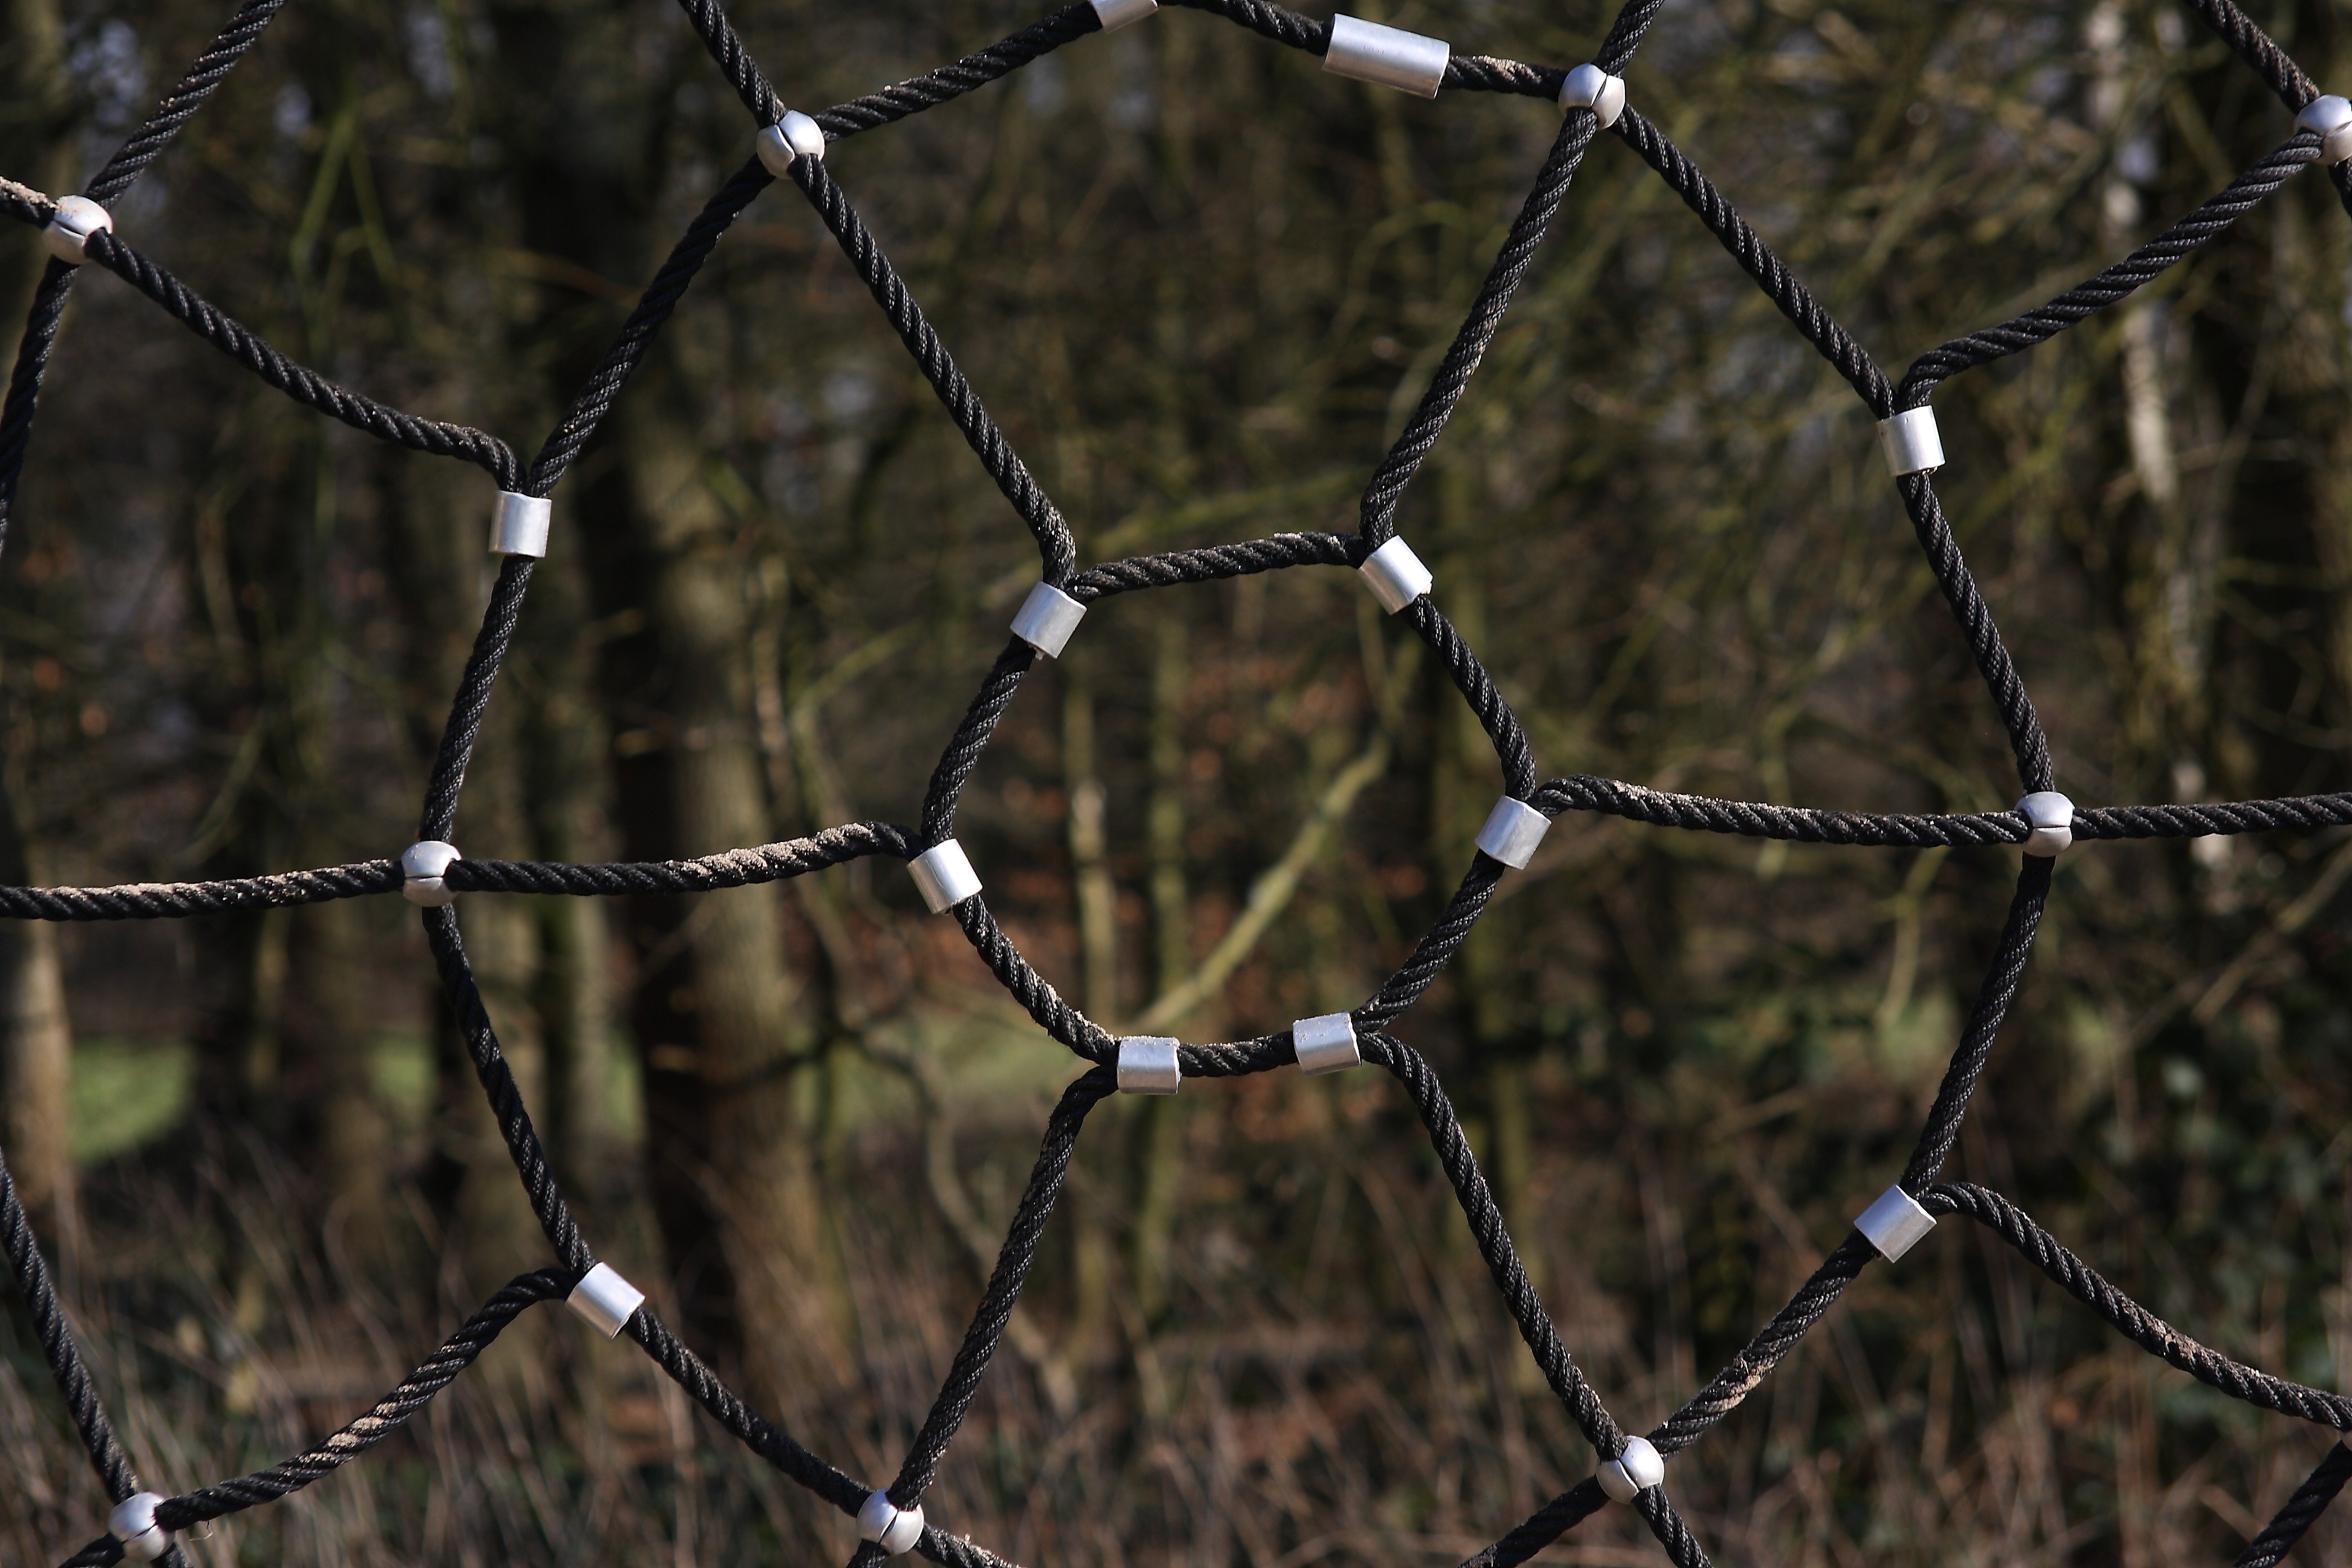
branch, rope, light, fence, barbed wire, play, sunlight, leaf, child, material, twig, spider web, fun, playground, by looking, kletterger st, outdoor structure, chain link fencing, wire fencing, home fencing